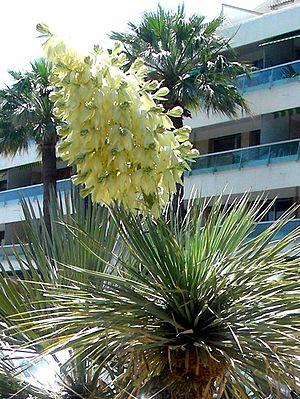
Yucca thompsoniana, plus communément nommé Yucca à bec, est une espèce de plantes de la famille des Asparagaceae. Ce yucca est recherché pour son effet ornemental pour les jardins de plantes xérophytes, sa résistance au froid et sa silhouette caractéristique des déserts nord-américains. Il est proche de l'espèce Yucca rostrata.